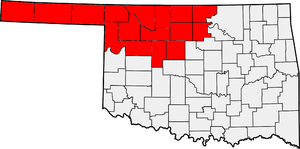
L'Oklahoma est un État du Centre Sud des États-Unis. Il est bordé au nord par le Colorado et le Kansas, à l'est par le Missouri et l'Arkansas, à l'ouest par le Nouveau-Mexique et au sud par le Texas dont il est séparé par la rivière Rouge du Sud. Avec une population estimée à 3 956 971 habitants en 2018 et une superficie de 181 195 km², l'Oklahoma est le 28ᵉ État le plus peuplé et le 20ᵉ plus grand de la Fédération. Le nom de l'État vient des mots chacta okla et homa, signifiant « peuple rouge ». L'Oklahoma est aussi connu par son surnom : The Sooner State. Formé par l'unification du Territoire de l'Oklahoma et du Territoire indien, il est devenu le 46ᵉ État des États-Unis le 16 novembre 1907. Ses habitants sont appelés Oklahomans et Oklahoma City est sa capitale ainsi que la ville la plus peuplée.